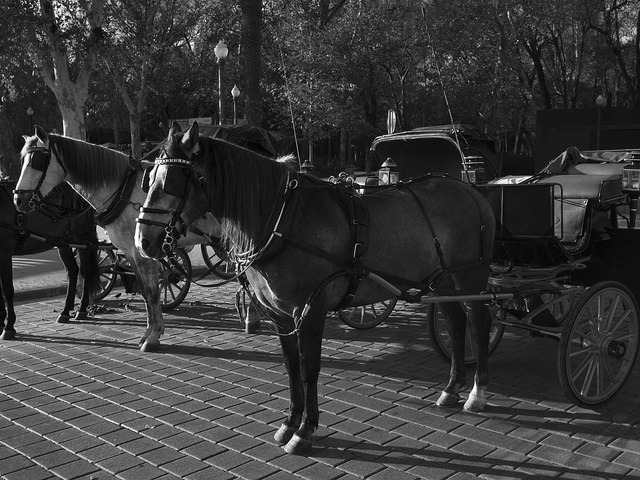
A couple of horses pulling a carriage down a street.
Two horses pulling some carts in the street
Three horse drawn carriages with no one in them.
Three horses with blinders and carriages from the side in a row, standing on squared bricked road lined with trees and street light poles.
A couple of horse that are standing near each other.